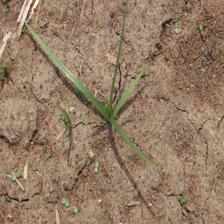
Label: Grass